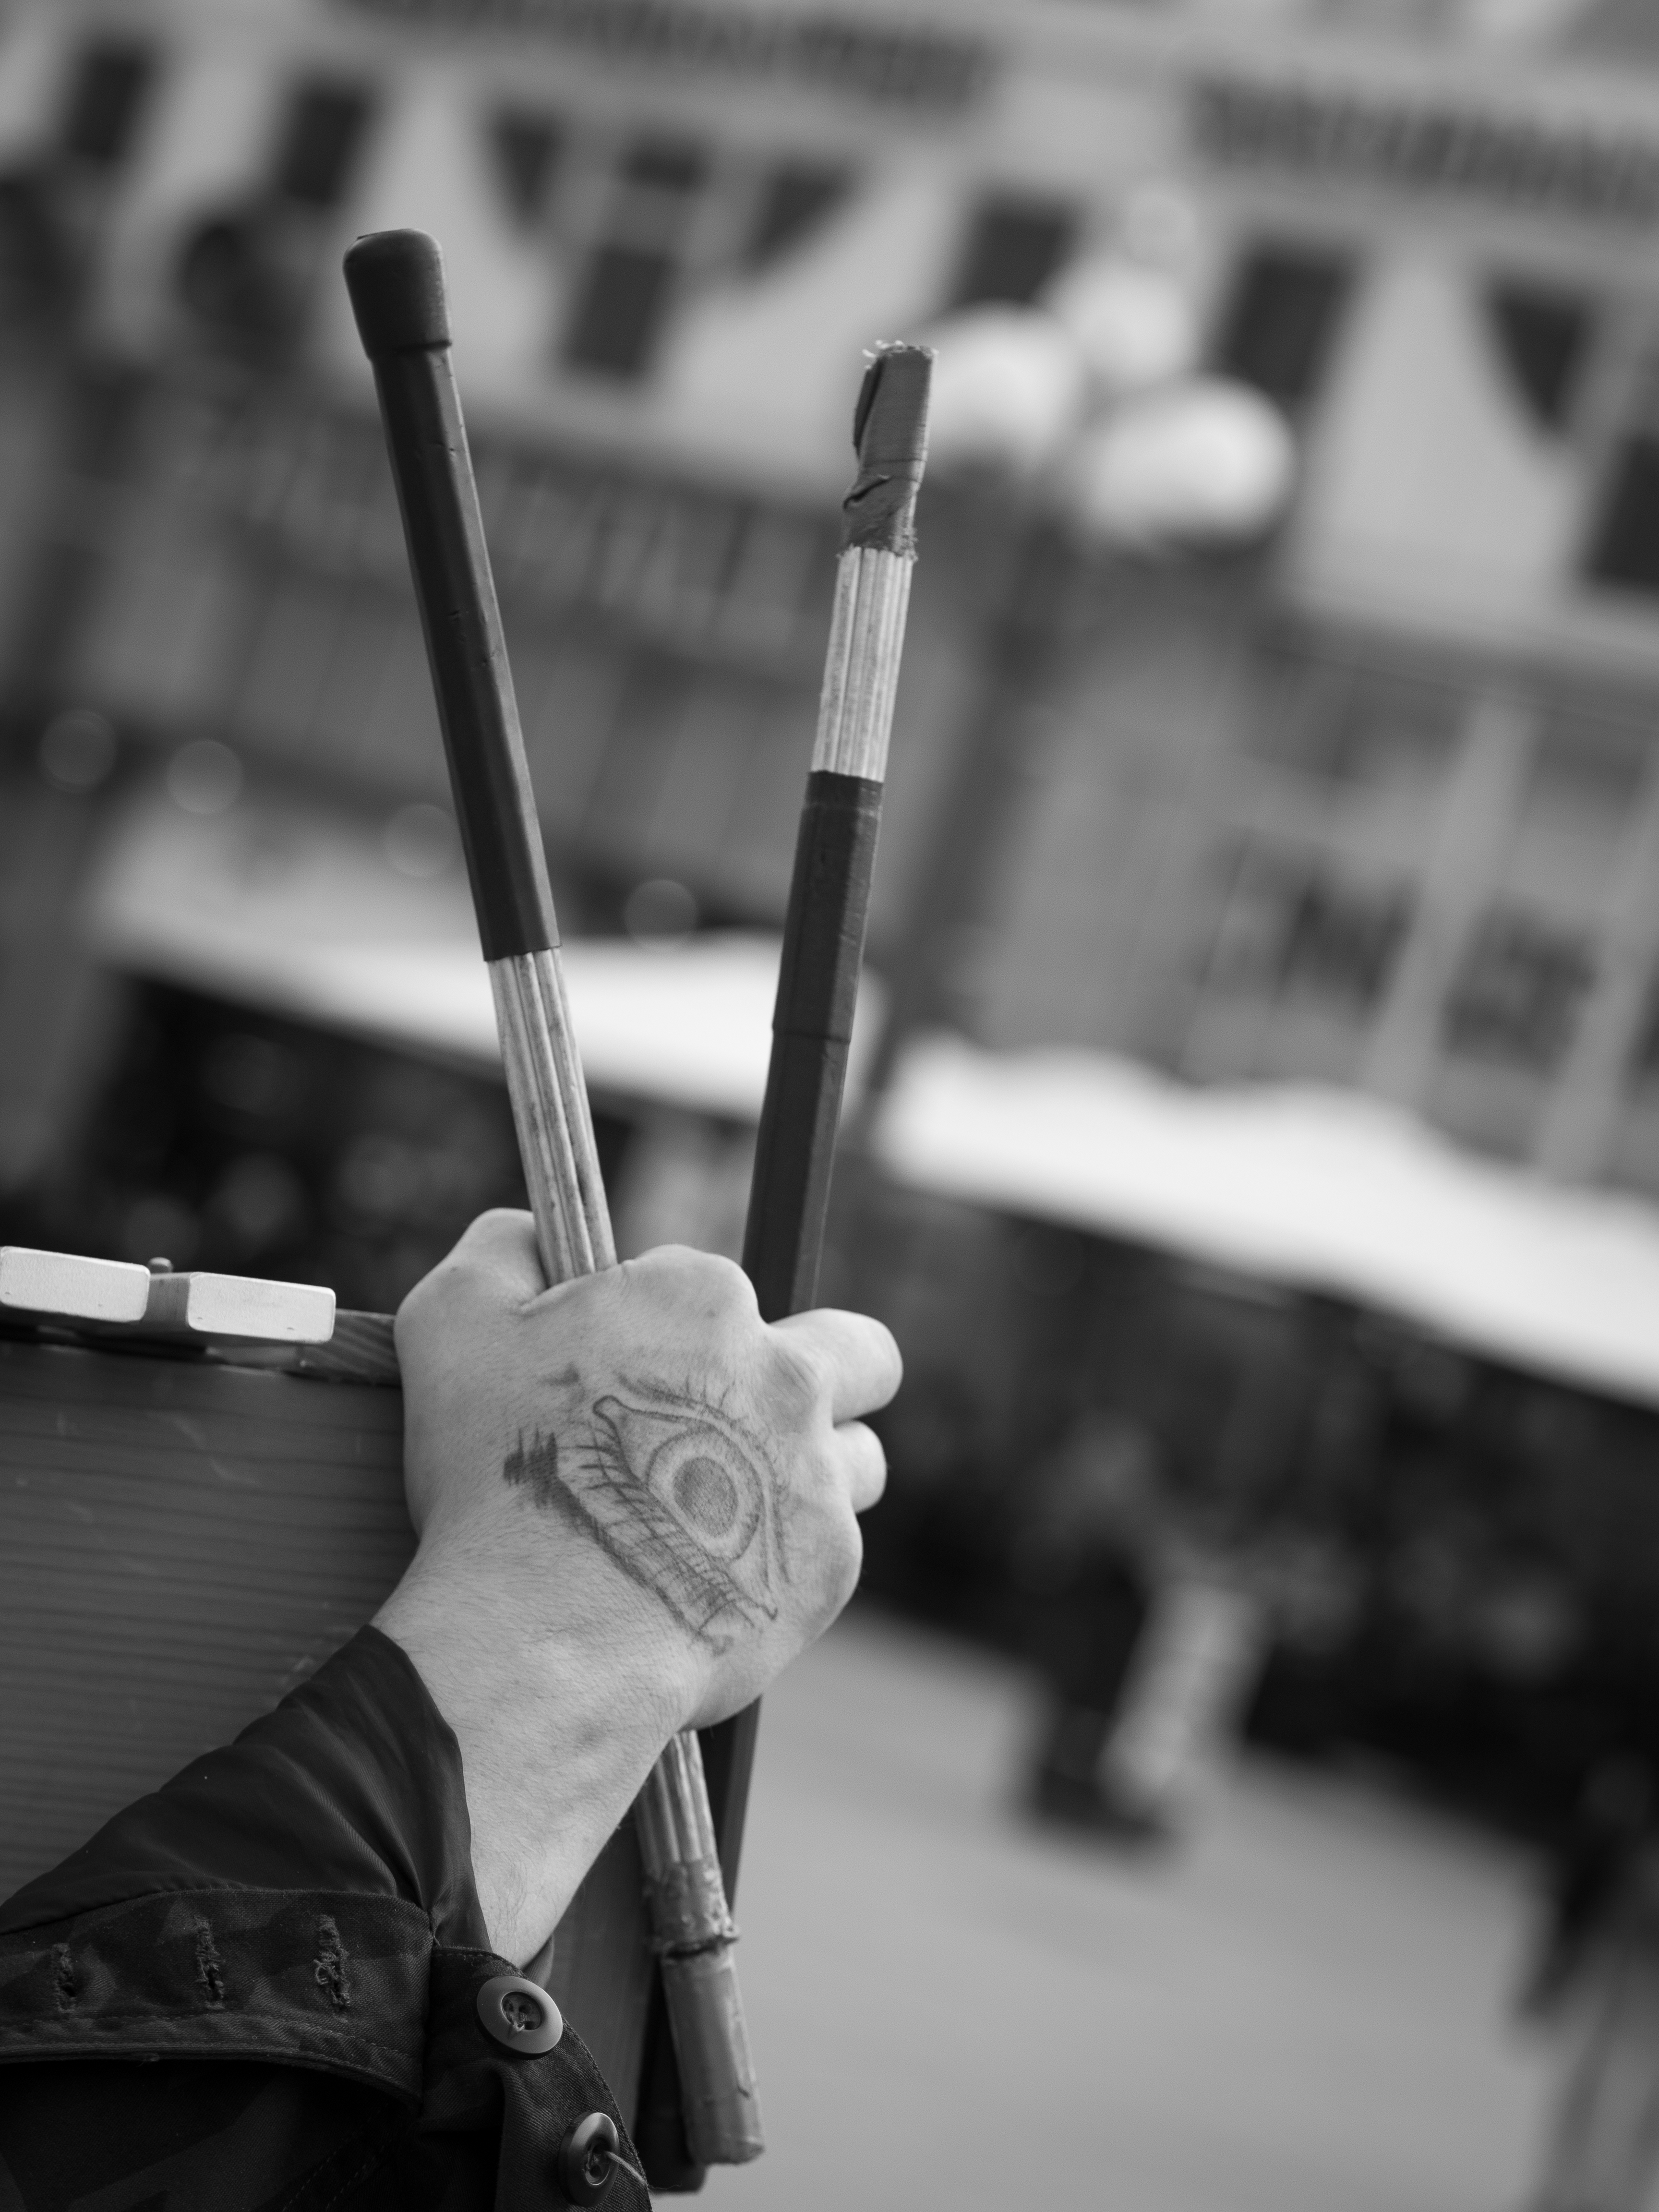
black and white, white, street, photography, ebook, training, black, monochrome, streetphotography, flickr, thomas, video, olympus, photograph, omd, fuji, leica, monochrom, leuthard, hcb, thomasleuthard, monochrome photography